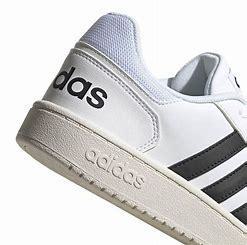
Brand: Adidas
Model: Hoops 2